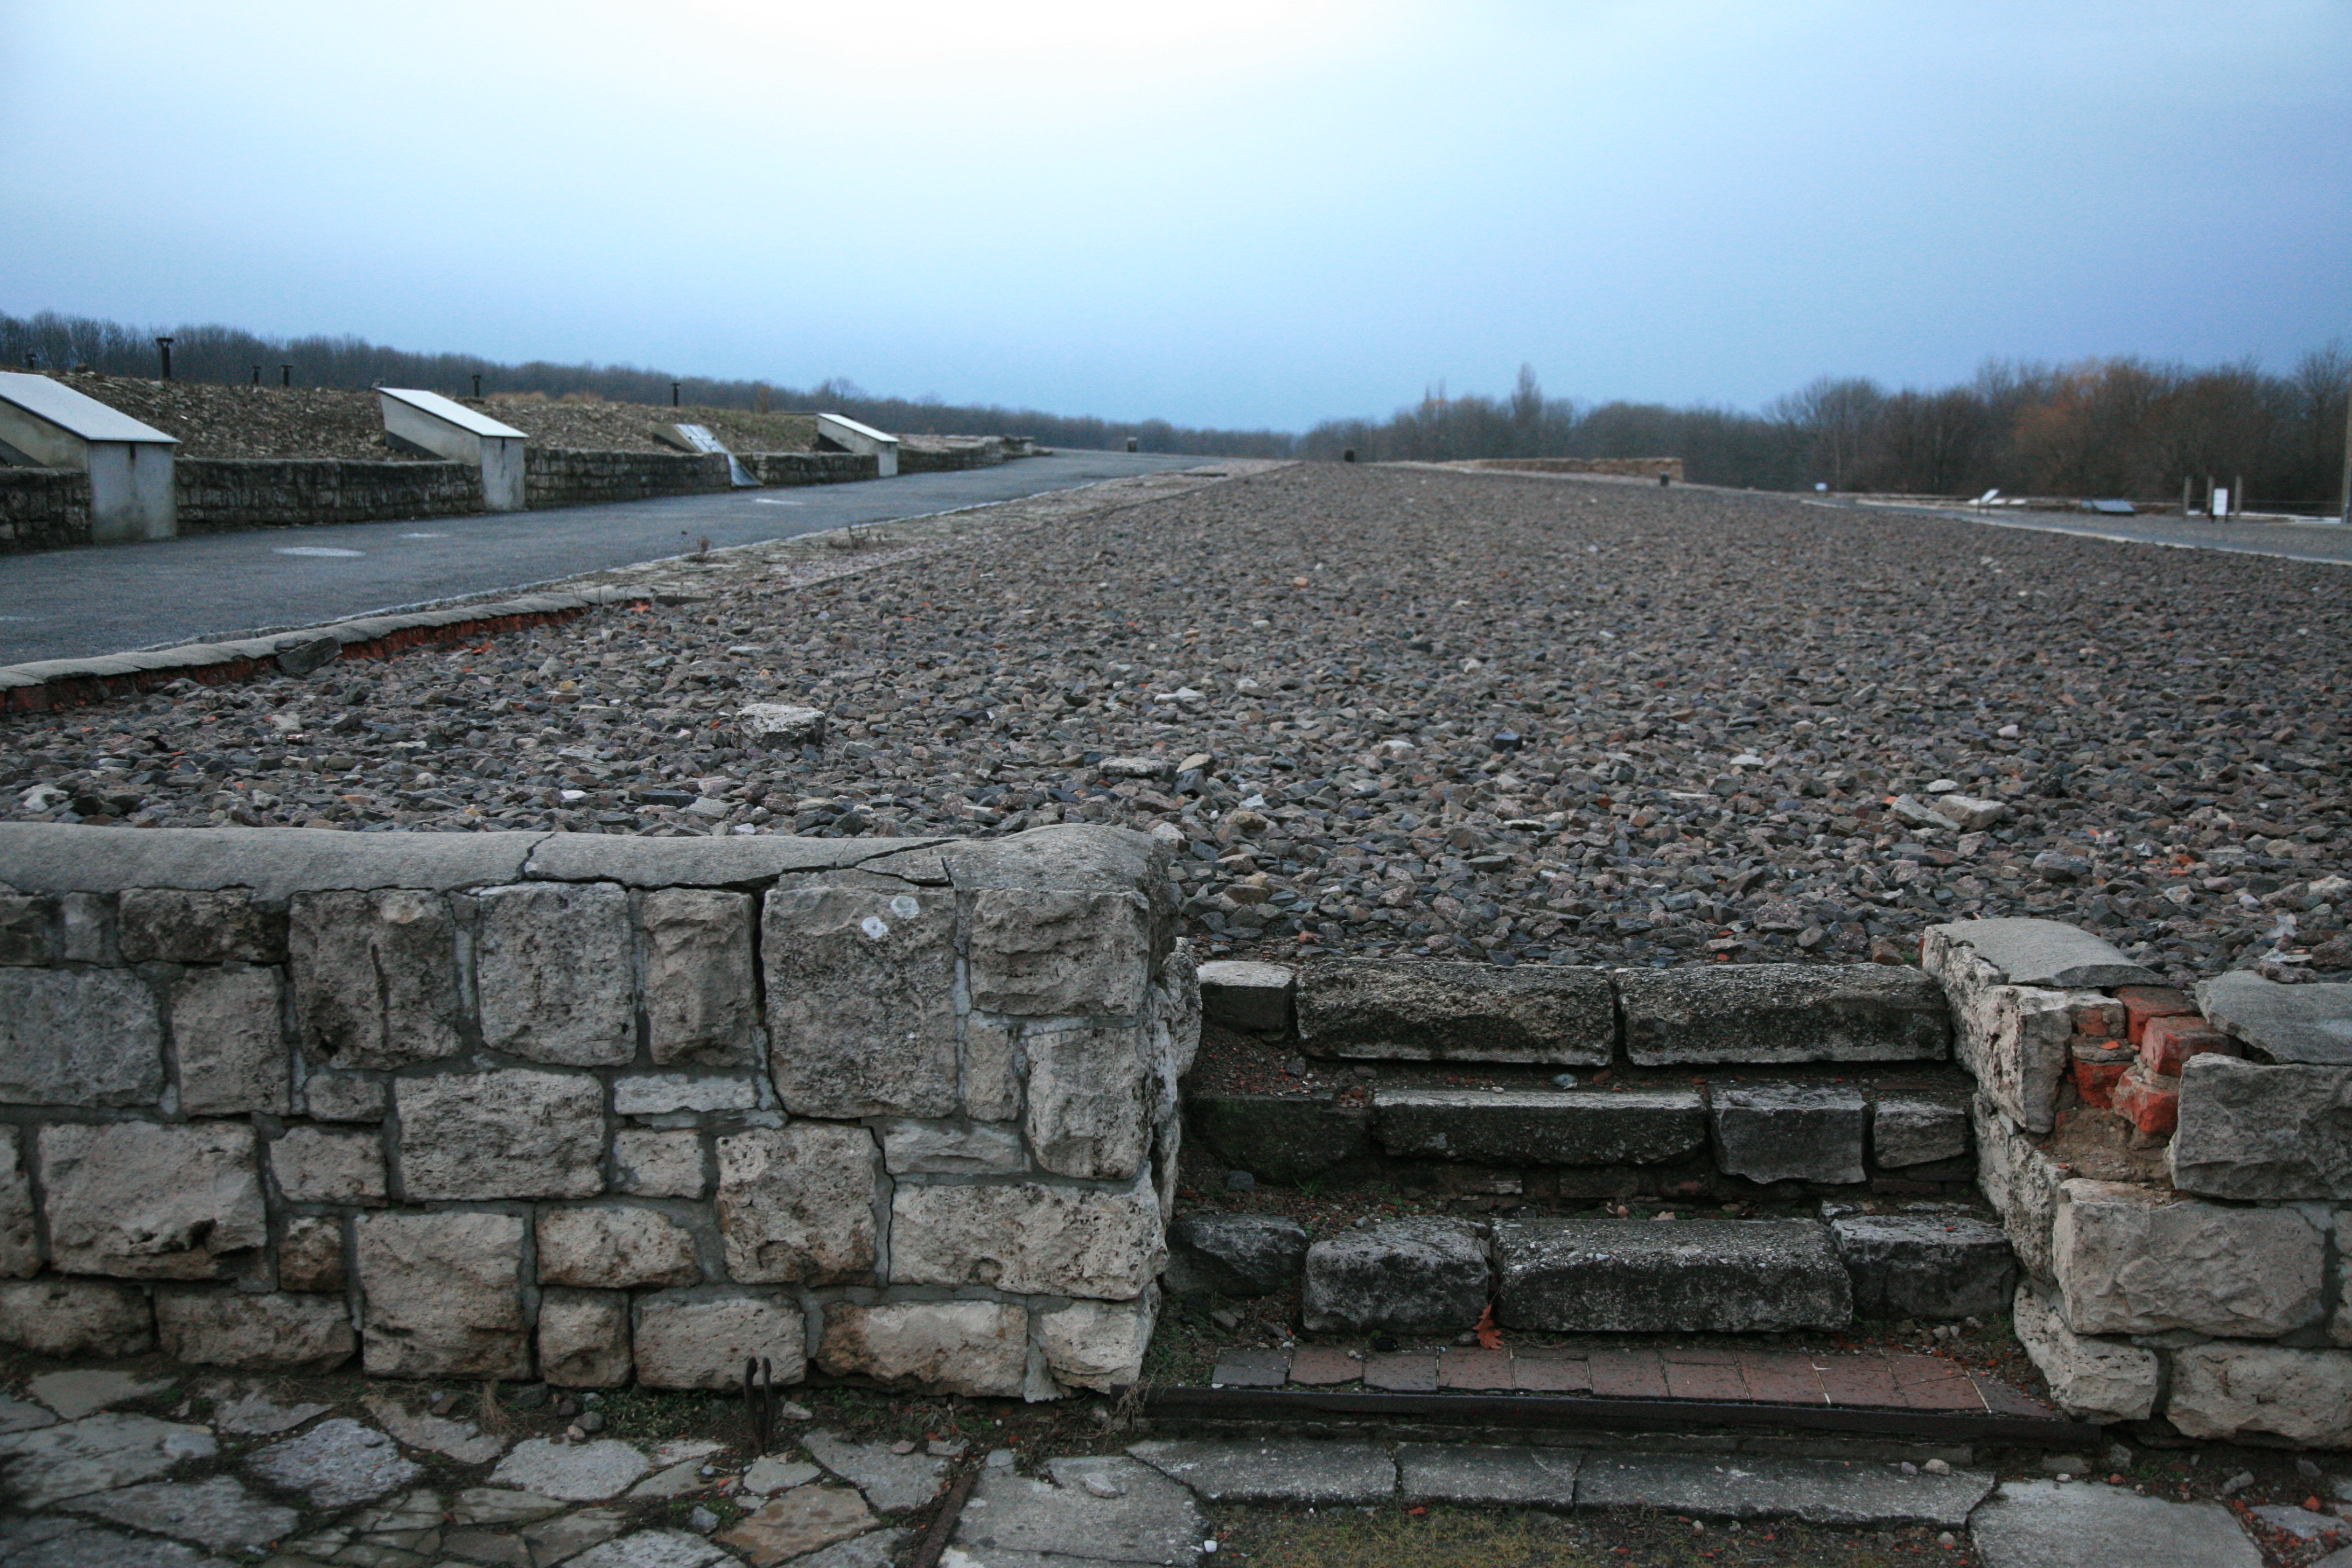
rock, wall, ruins, germany, deutschland, alemania, nazism, nazismus, buchenwald, konzentrationslager, nazi, kz, concentrationcamp, nazisme, campdeconcentration, nazismo, ettersberg, campodeconcentraci n, ancient history